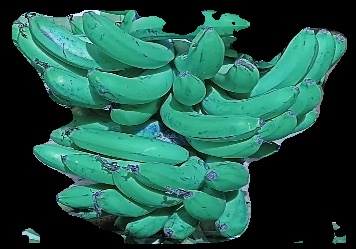
Variety: pachbale
Grade: grade3